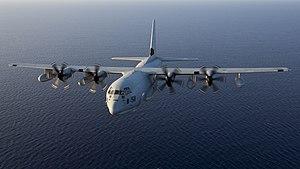
Le Lockheed KC-130 Hercules est un avion militaire de ravitaillement en vol et de transport directement dérivé du C-130 Hercules. Conçu pour des besoins américains il a aussi connu le succès à l'export.